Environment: real
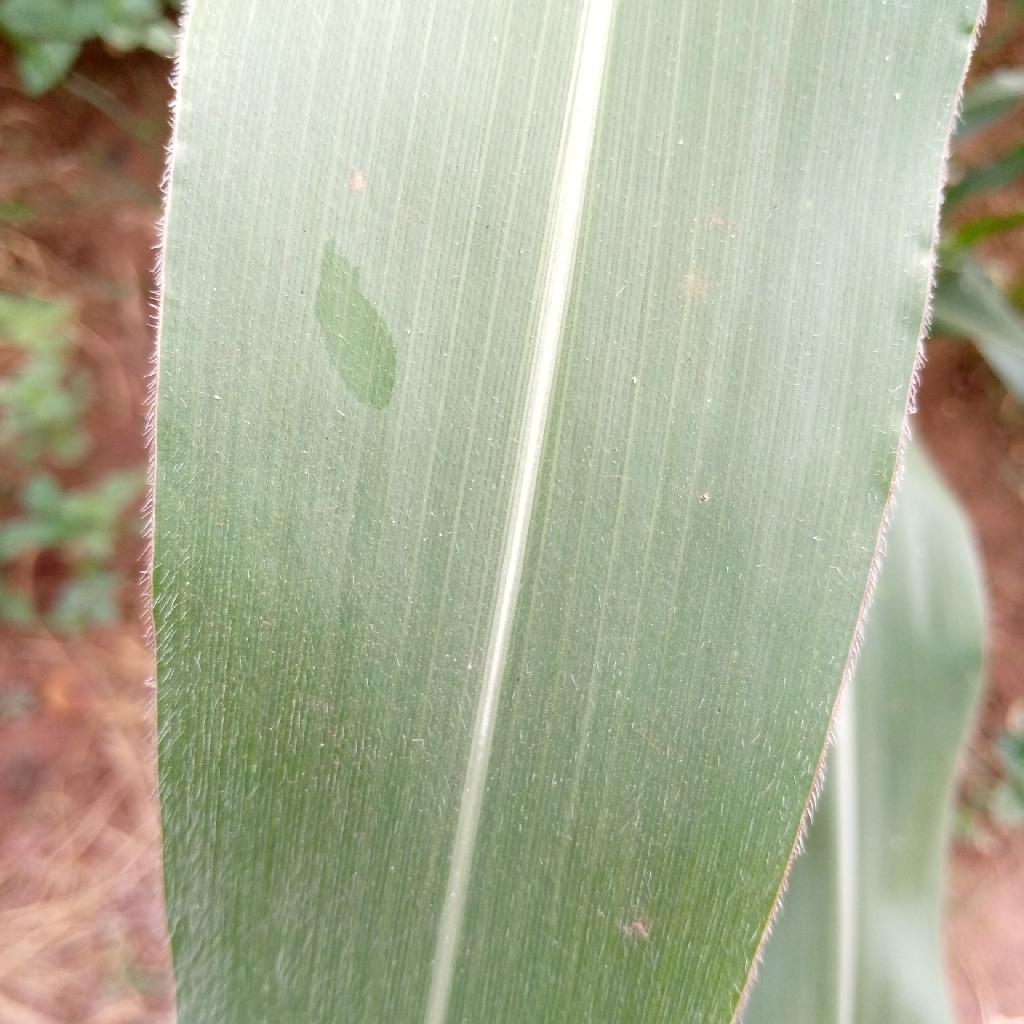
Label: healthy